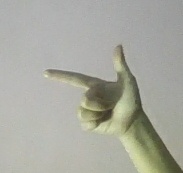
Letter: yaa